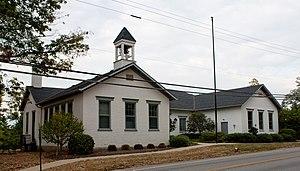
Indian Hill est une ville du Comté de Hamilton en Ohio.